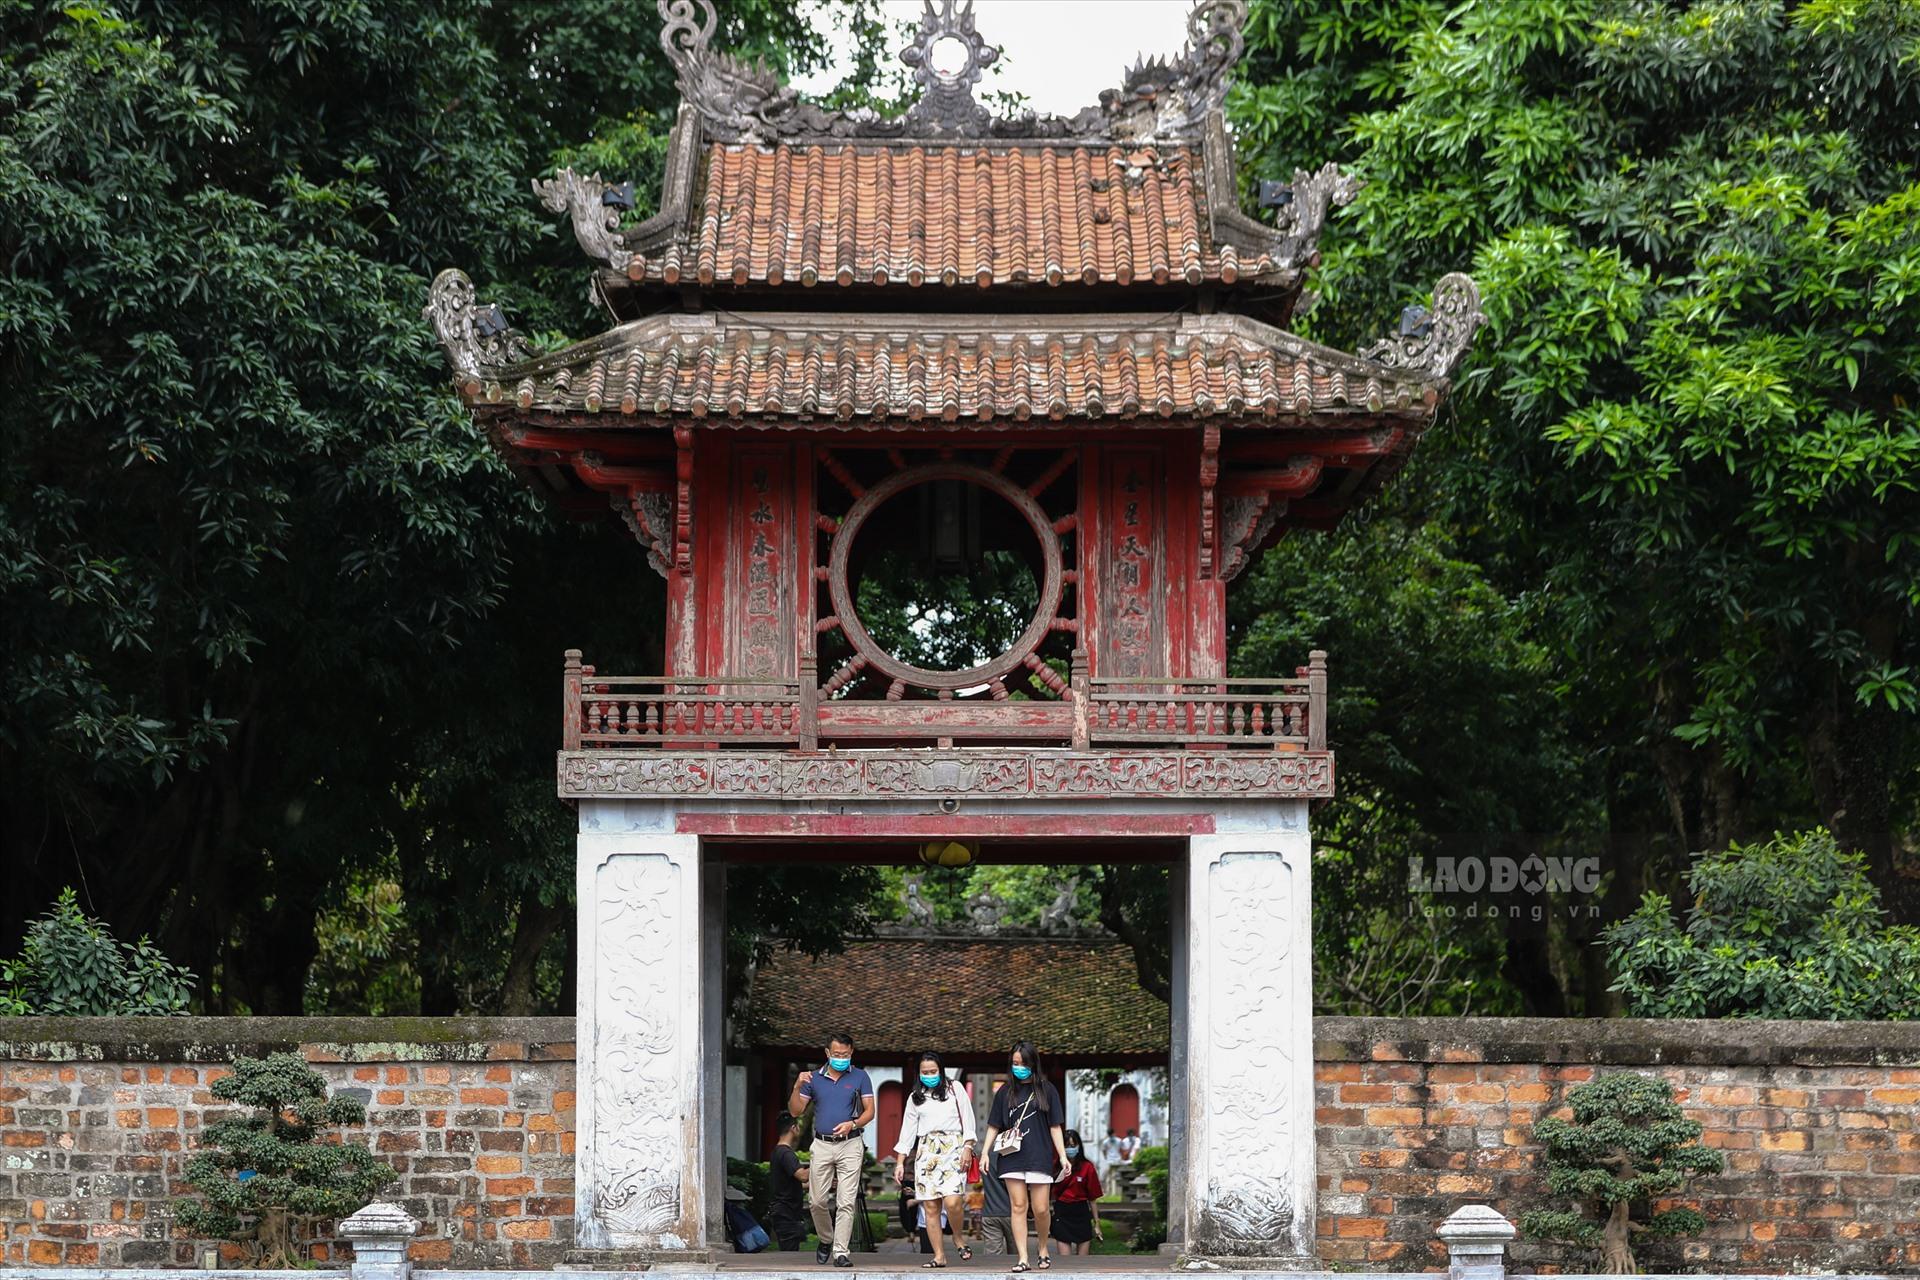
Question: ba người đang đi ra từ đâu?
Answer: từ một khu di tích lịch sử